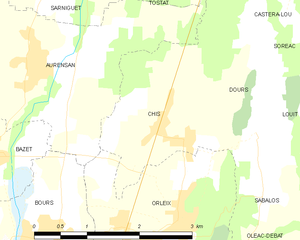
Chis est une commune française située dans le département des Hautes-Pyrénées, en région Occitanie.